Headboard (train)

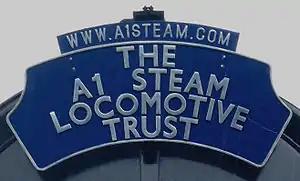
A1 Steam Locomotive Trust headboard on "Tornado"

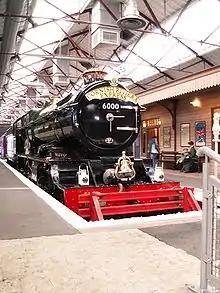
"Cornish Riviera Express" headboard fitted to "King George V"

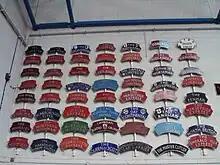
Train headboards at the National Railway Museum, York

A headboard is a board hung on the front of a locomotive. Generally it can depict a named train. Headboards are distinct from locomotive nameplates.